Guns N' Roses

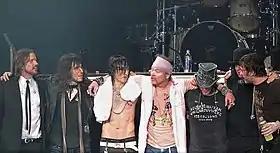
Guns N' Roses in 2010. From left to right: Dizzy Reed, Ron "Bumblefoot" Thal, Richard Fortus, Axl Rose, DJ Ashba, Chris Pitman, and Tommy Stinson. Drummer Frank Ferrer is not pictured.

In December 2007, Eddie Trunk reported that the album was done and handed over to Geffen Records, but delayed due to issues with the label. The following month, reports that the delays were disagreements between Geffen and Rose on marketing emerged. In February 2008, Rose's manager, Beta Lebeis, debunked Trunk's suggestion and stated the band is "in negotiations" with the record label, and the album had been finished since Christmas 2007.